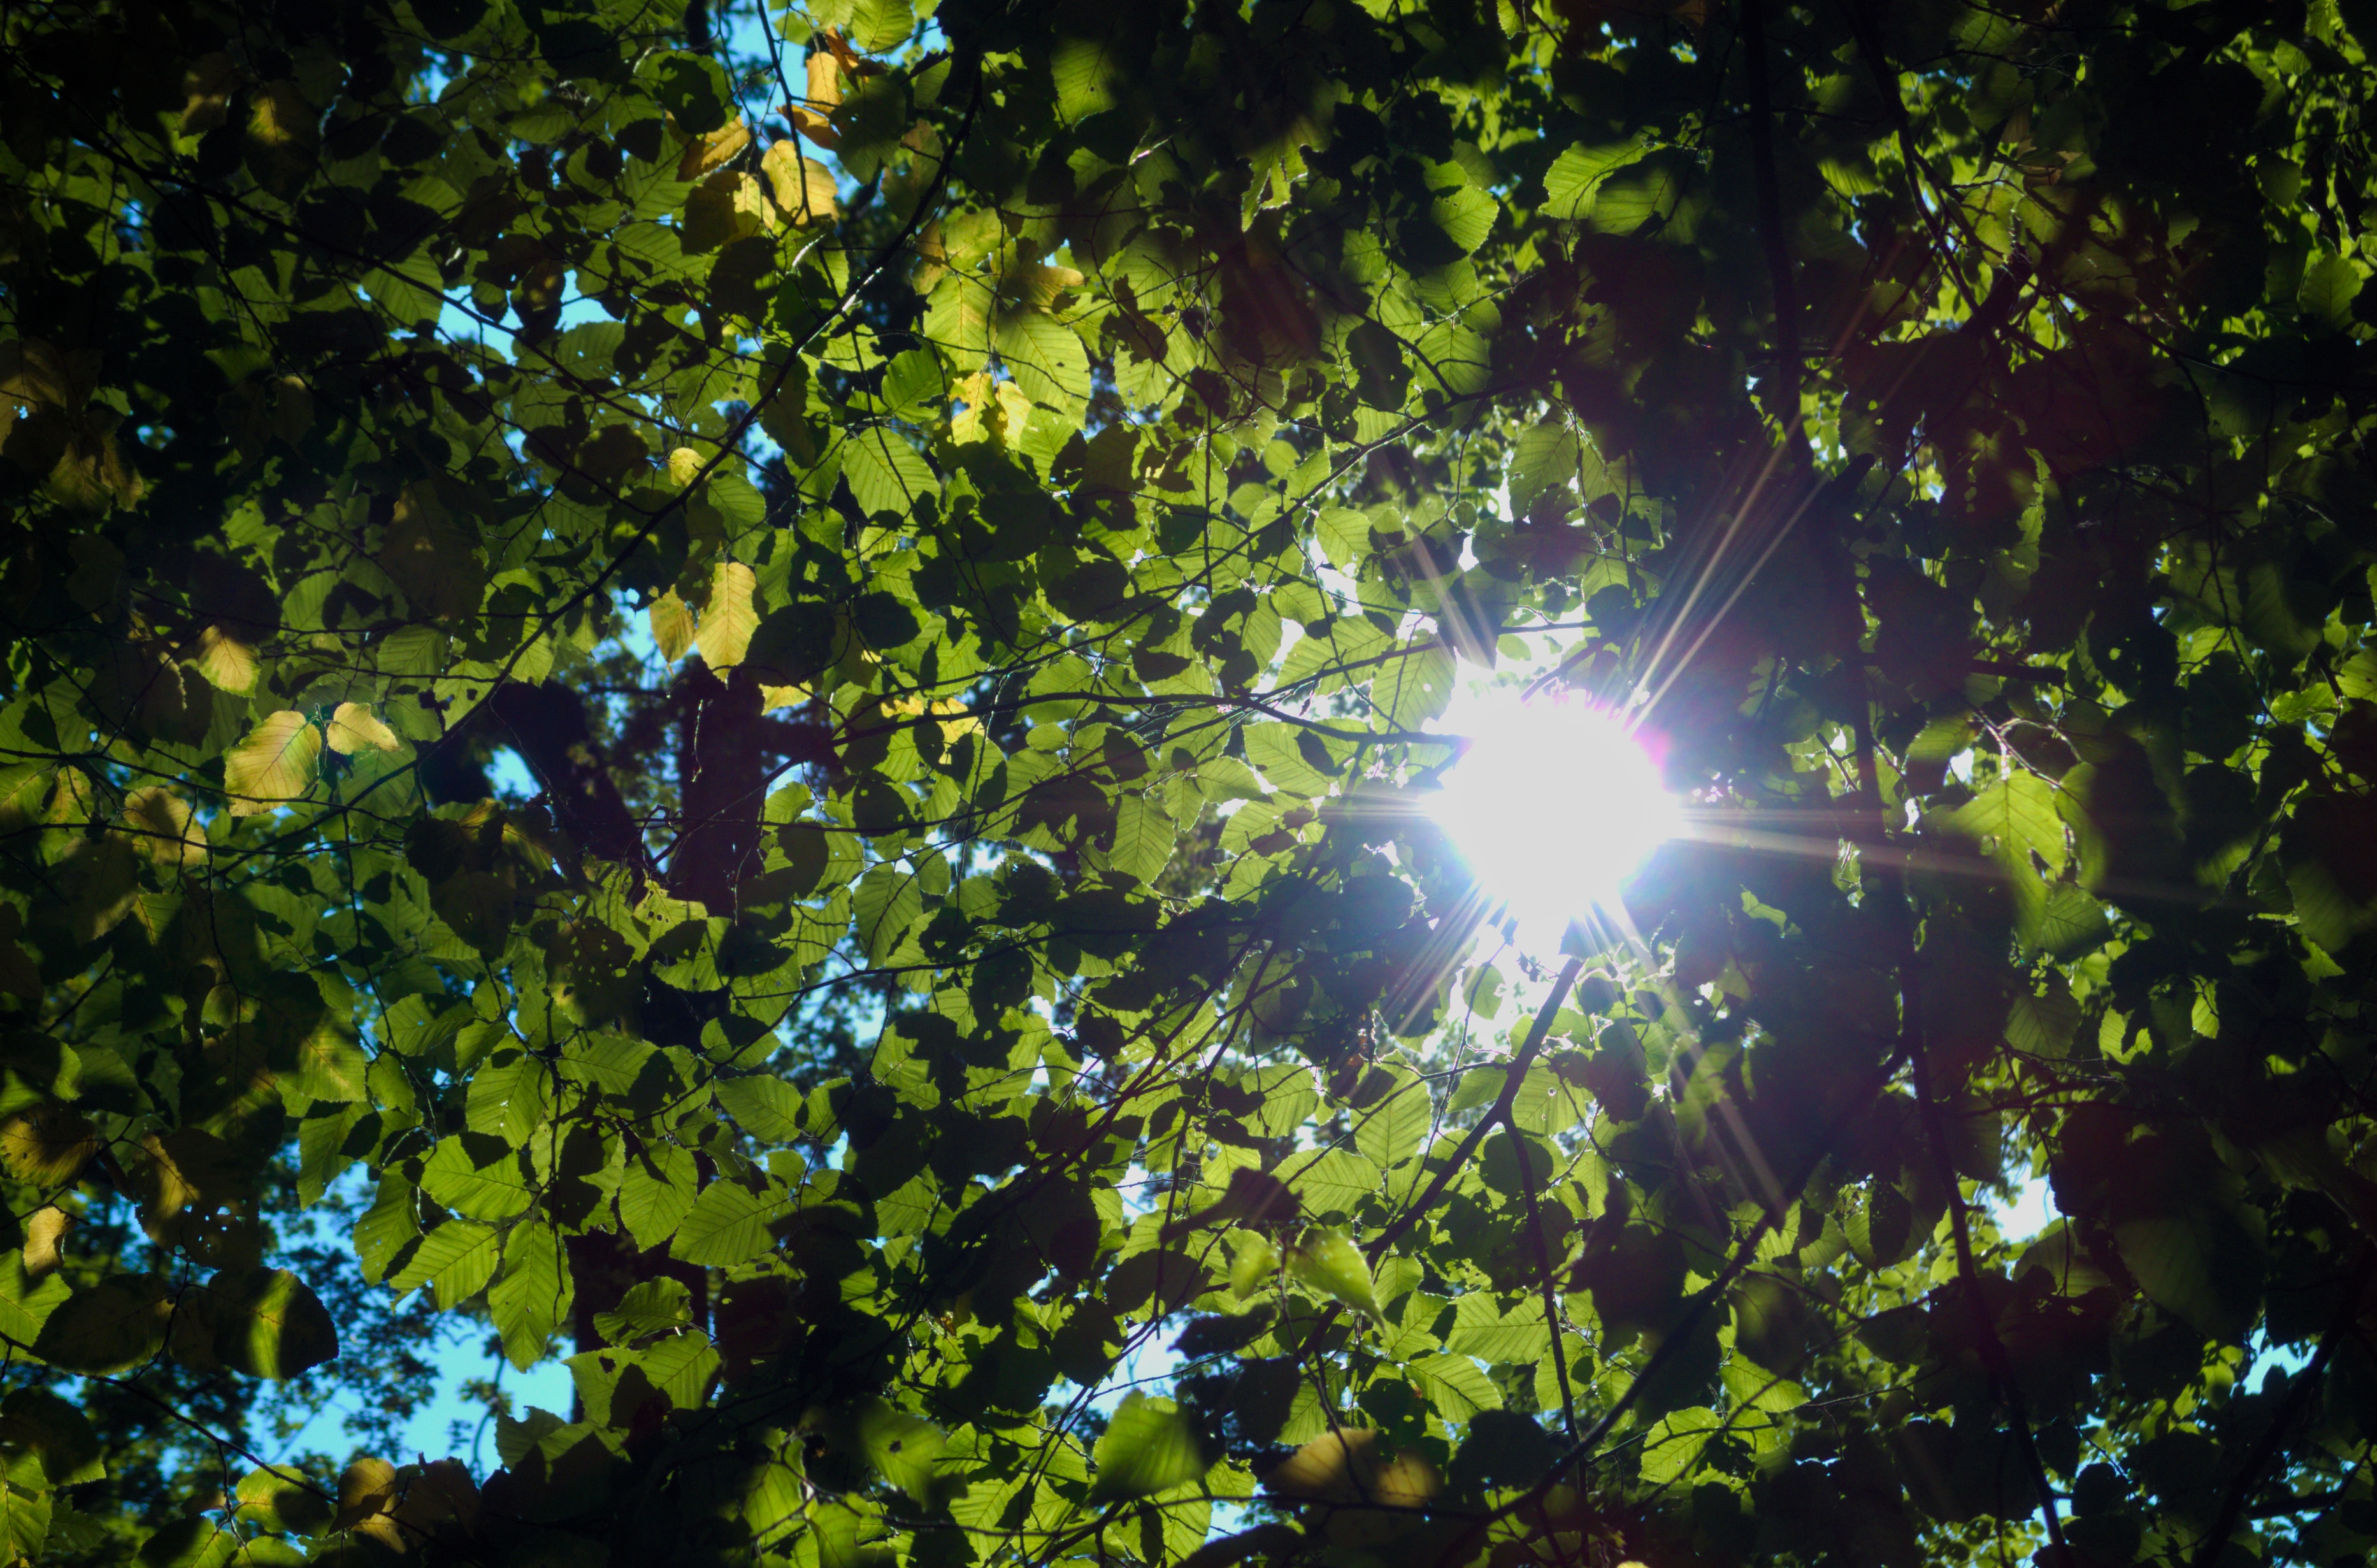
tree, nature, forest, branch, light, sun, sunlight, leaf, flower, summer, floral, pattern, spring, green, reflection, jungle, natural, autumn, leaves, rainforest, woodland, habitat, leaves background, summer background, natural environment, woody plant